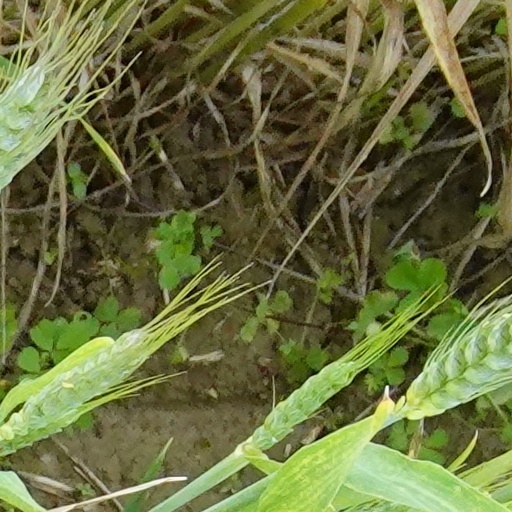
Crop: wheat